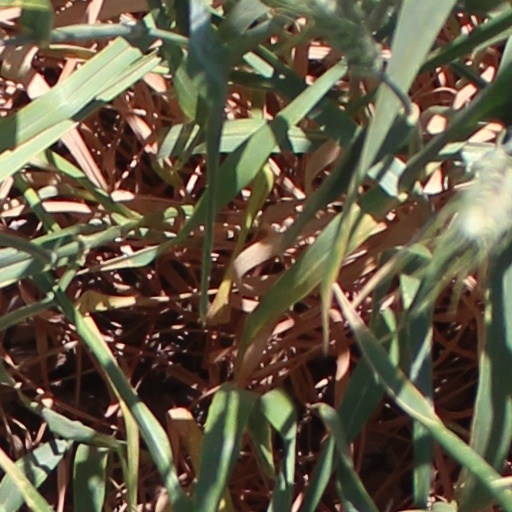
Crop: wheat